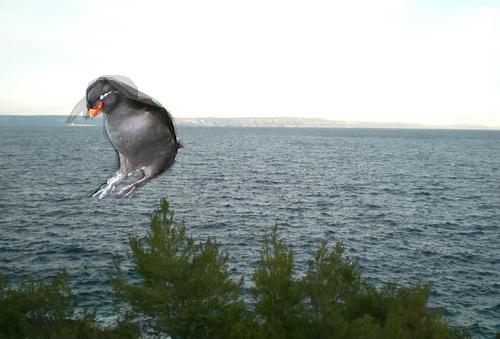
Bird species: Crested_Auklet
Bird type: waterbird
Background: water